Dosimeter

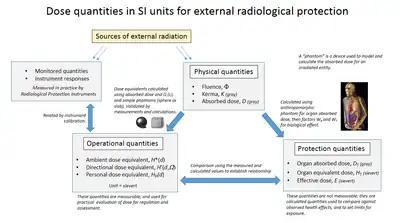
External radiation dose quantities used in radiological protection, based on International Commission on Radiation Units and Measurements report 57

The operational quantity for personal dosimetry is the personal dose equivalent, which is defined by the International Commission on Radiological Protection as the dose equivalent in soft tissue at an appropriate depth, below a specified point on the human body. The specified point is usually given by the position where the individual’s dosimeter is worn.